History of women in Canada

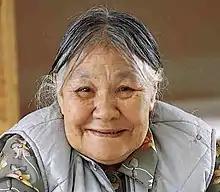
Kenojuak Ashevak was a Canadian artist. She is regarded as one of the most notable Canadian pioneers of modern Inuit art.

In the 19th century, middle-class Anglo women across Canada, especially in the Maritime provinces, transformed the interior decoration of their homes. Instead of austere functionality, they enlivened their living spaces with plush furniture, deep carpets, handmade fancy-work, hanging plants, bookcases, inexpensive paintings, and decorations. They gleaned their ideas from ladies' magazines and from each other. They were taking more and more control of their "separate sphere" of the home, which they transformed into a comfortable retreat from the vicissitudes of a competitive masculine business world.